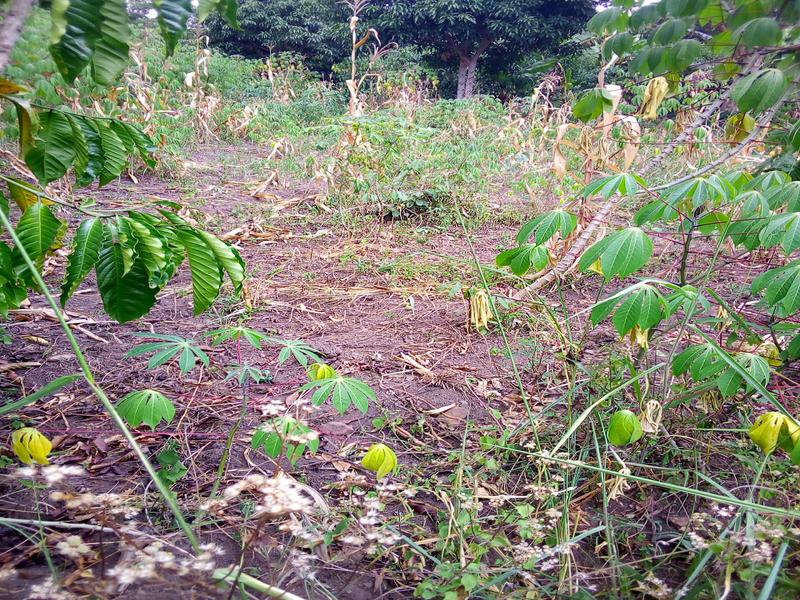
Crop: cassava
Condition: healthy